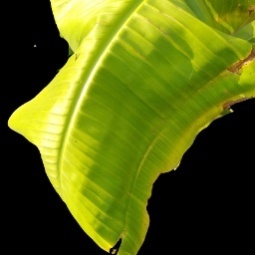
Label: Magnesium